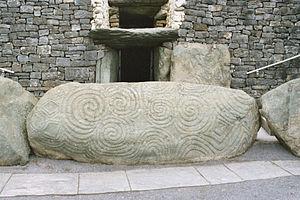
L'art néolithique est extrêmement diversifié dans ses expressions. Les préoccupations esthétiques au Néolithique s'expriment à travers la décoration des objets utilitaires mais aussi par la réalisation de sculptures, de parures et d'œuvres rupestres.
Newgrange est l’un des plus célèbres sites archéologiques d'Irlande, situé dans le comté de Meath, au nord de Dublin. C’est un tumulus de 85 mètres de diamètre à l’intérieur duquel on atteint la chambre funéraire par un long passage couvert. Il fait partie de tout un ensemble de sites préhistoriques appelé Brú na Bóinne.